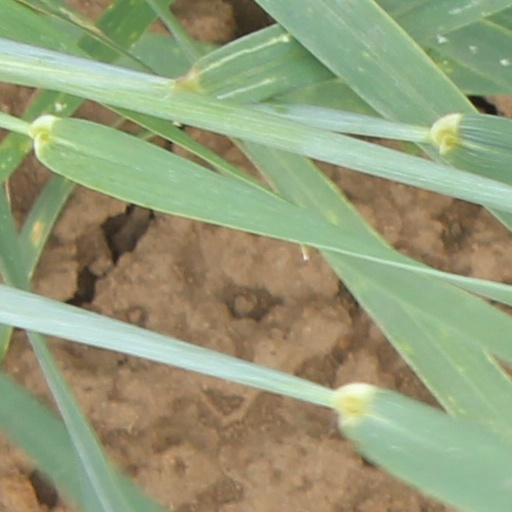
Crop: wheat